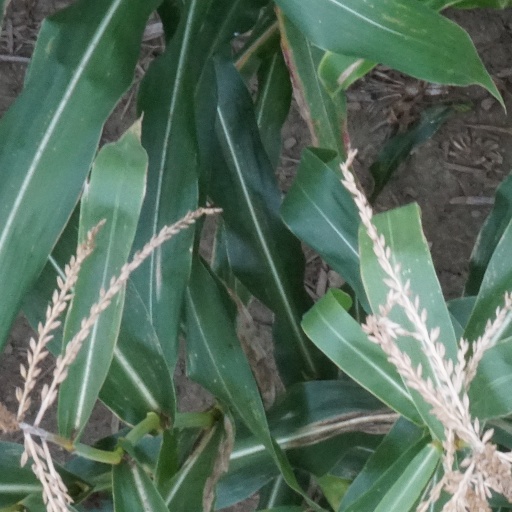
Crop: maize; corn